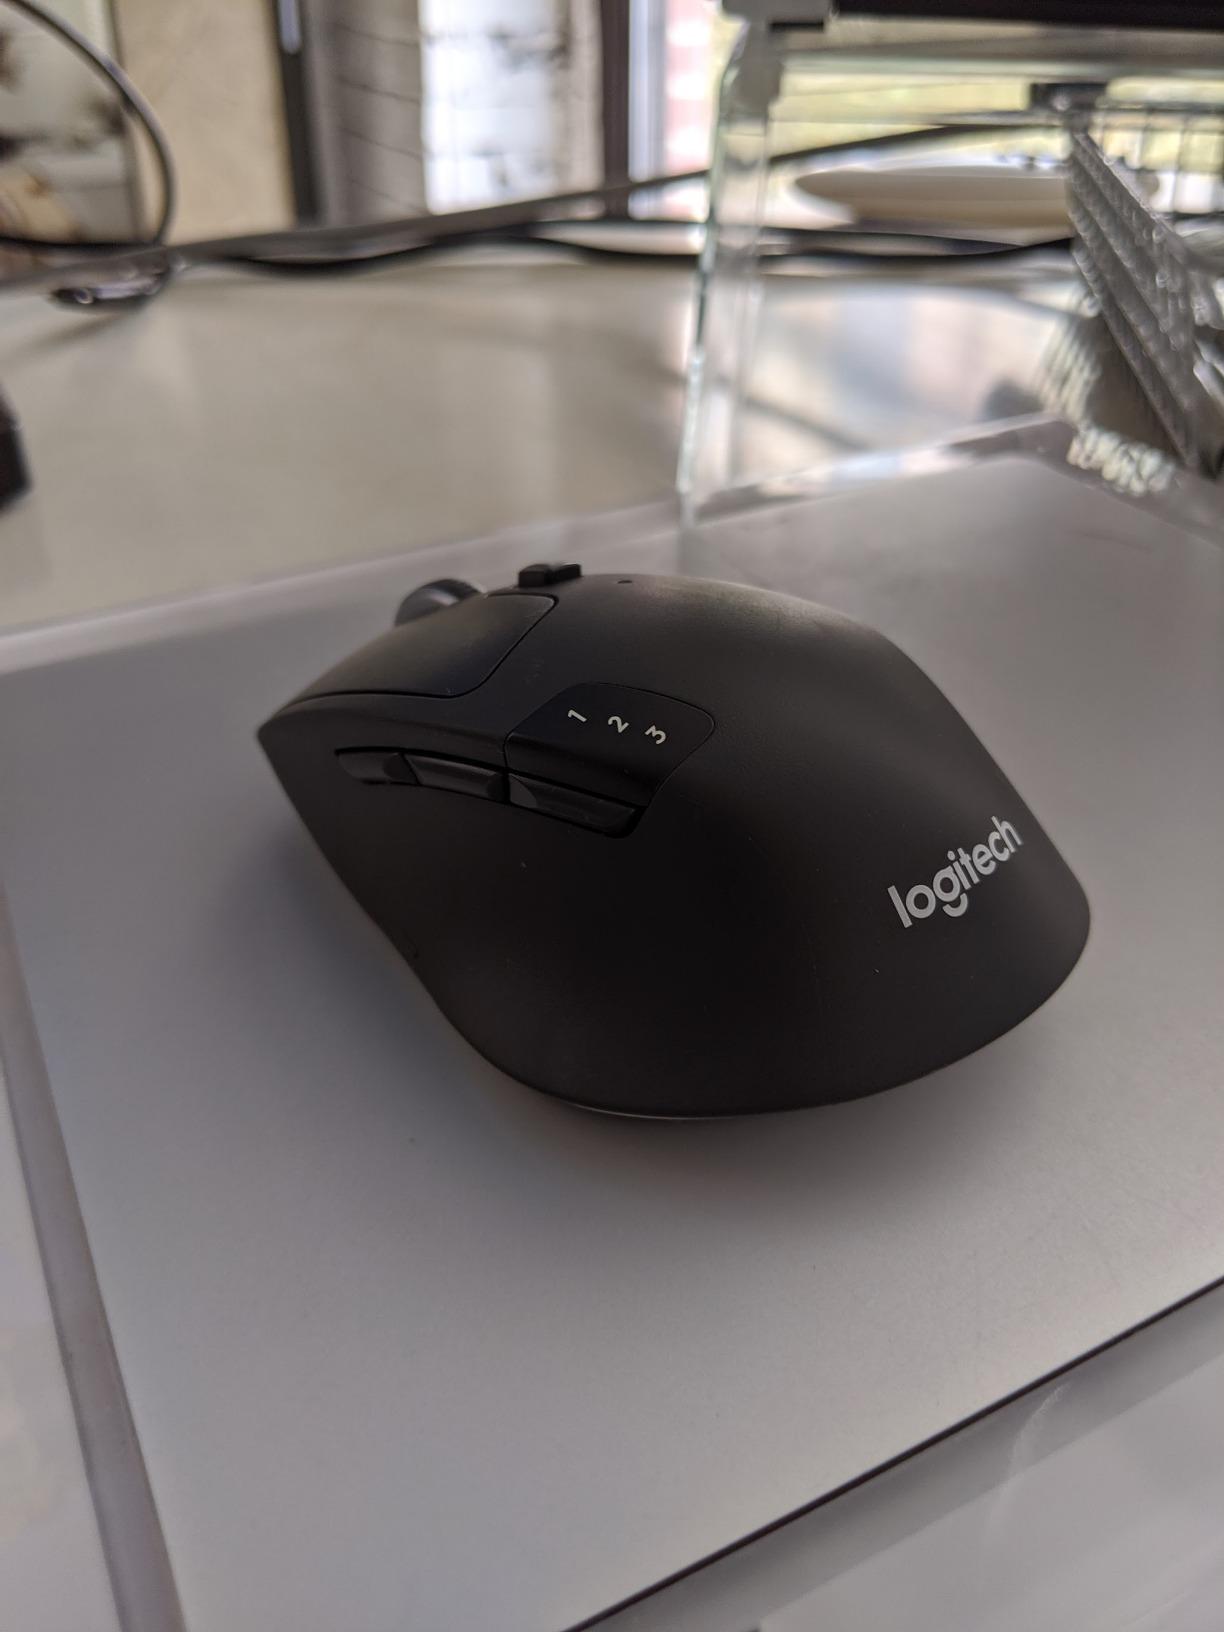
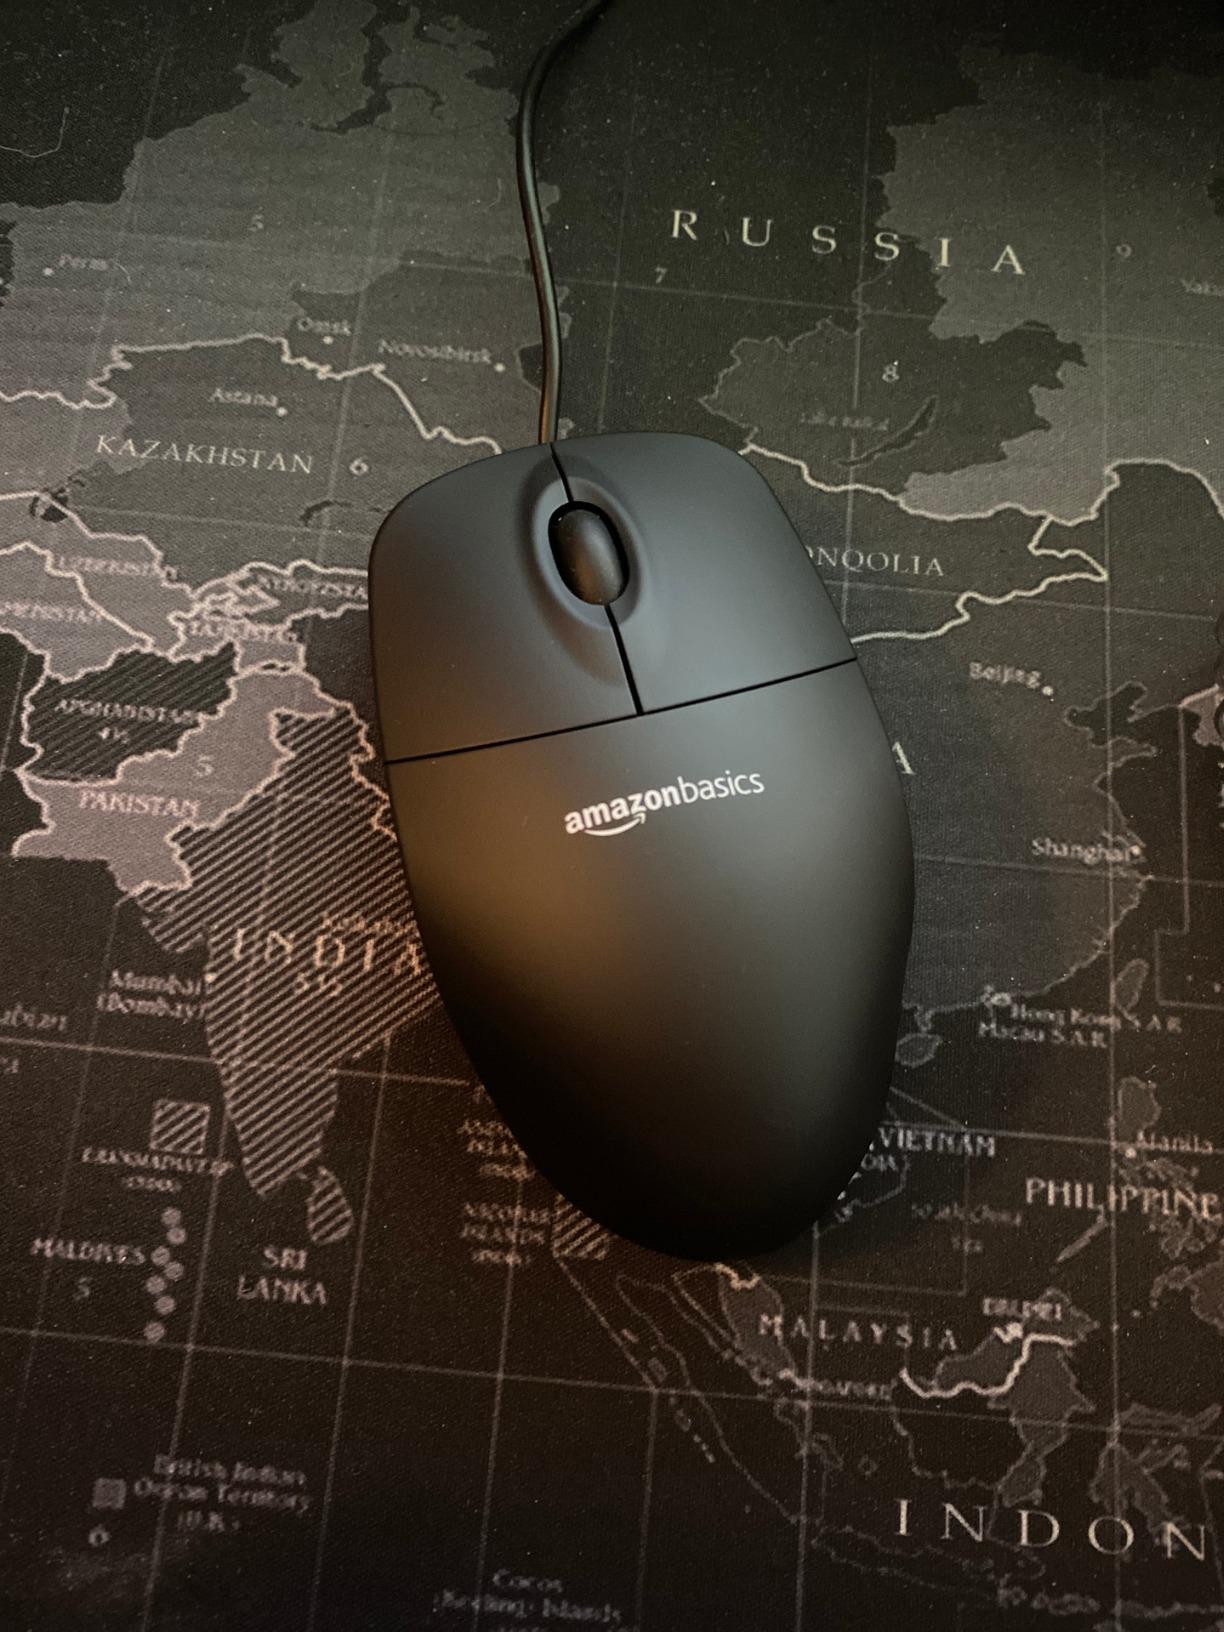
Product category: mouse
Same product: no